Grimaldi man

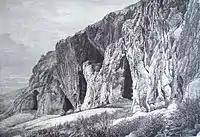
Grotte dei Balzi Rossi (Rochers Rouges) where the Grimaldi skeletons were found. Picture from Nouvelle géographie universelle, 1877

In the late 19th century, several Stone Age finds of extreme age had been made in the caves and rock shelters around the "Balzi Rossi" (the Red Cliff) near Ventimiglia in Italy. One of the more dramatic was that of two children with snail-shell belts in what was named as "Grotte dei fanciulli" (Cave of the Children) as well as stone tools and several Venus figurines. Around the turn of the 19th century, Albert I, Prince of Monaco financed the archaeological exploration of the seven most important caves. These were named "Caves of Grimaldi" in honour of the House of Grimaldi, of which Albert was a member. The find is on display in "Le Musée d'anthropologie préhistorique" in Monaco.